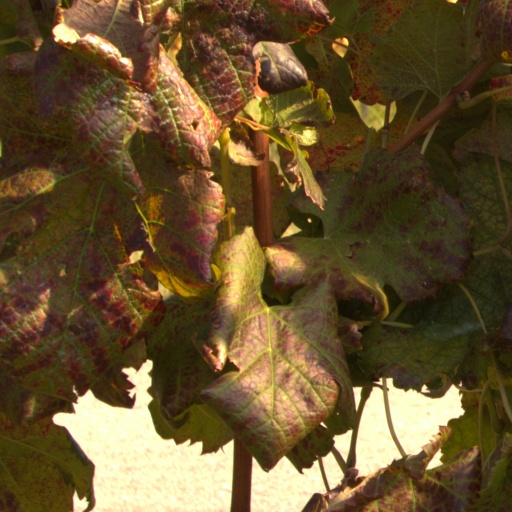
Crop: grape